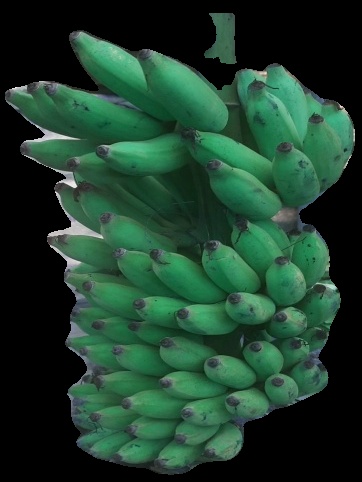
Variety: elakki-bale
Grade: grade2